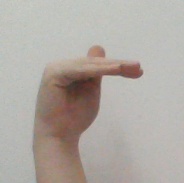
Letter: khaa